Barbra Streisand

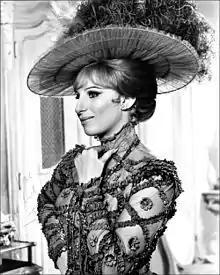
Streisand in "Hello, Dolly!" (1969)

Streisand's first film was a reprise of her Broadway hit "Funny Girl" (1968), an artistic and commercial success directed by Hollywood veteran William Wyler. She won the 1968 Academy Award for Best Actress for the role, sharing it with Katharine Hepburn ("The Lion in Winter"), the only time there has been a tie in this Oscar category. Her next two movies were also based on musicals—Jerry Herman's "Hello, Dolly!", directed by Gene Kelly (1969); and Alan Jay Lerner's and Burton Lane's "On a Clear Day You Can See Forever", directed by Vincente Minnelli (1970)—while her fourth film was based on the Broadway play "The Owl and the Pussycat" (1970).